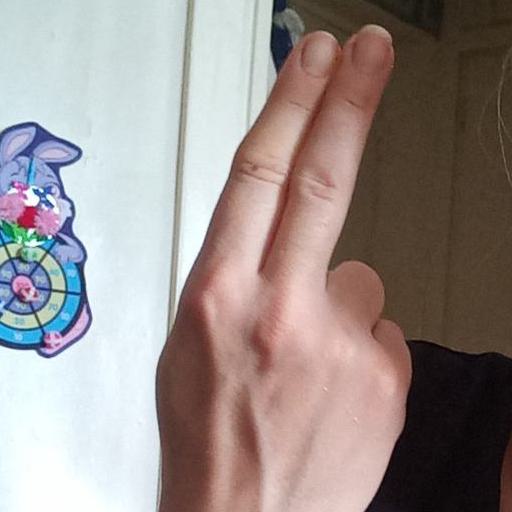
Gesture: two_up_inverted